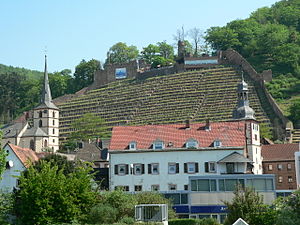
Klingenberg am Main / Geografi
Klingenberg am Main er en by i Landkreis Miltenberg i Regierungsbezirk Unterfranken i den tyske delstat Bayern.